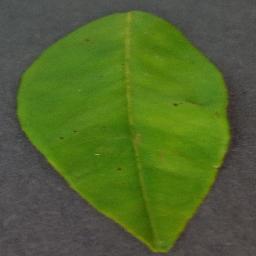
Label: Orange___Haunglongbing_(Citrus_greening)